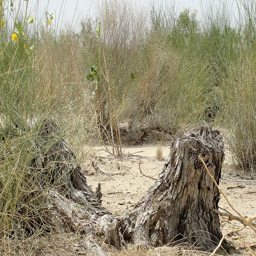
dead tree trunk -- the drought created plenty of these .